Which point is corresponding to the reference point?
Reference image:
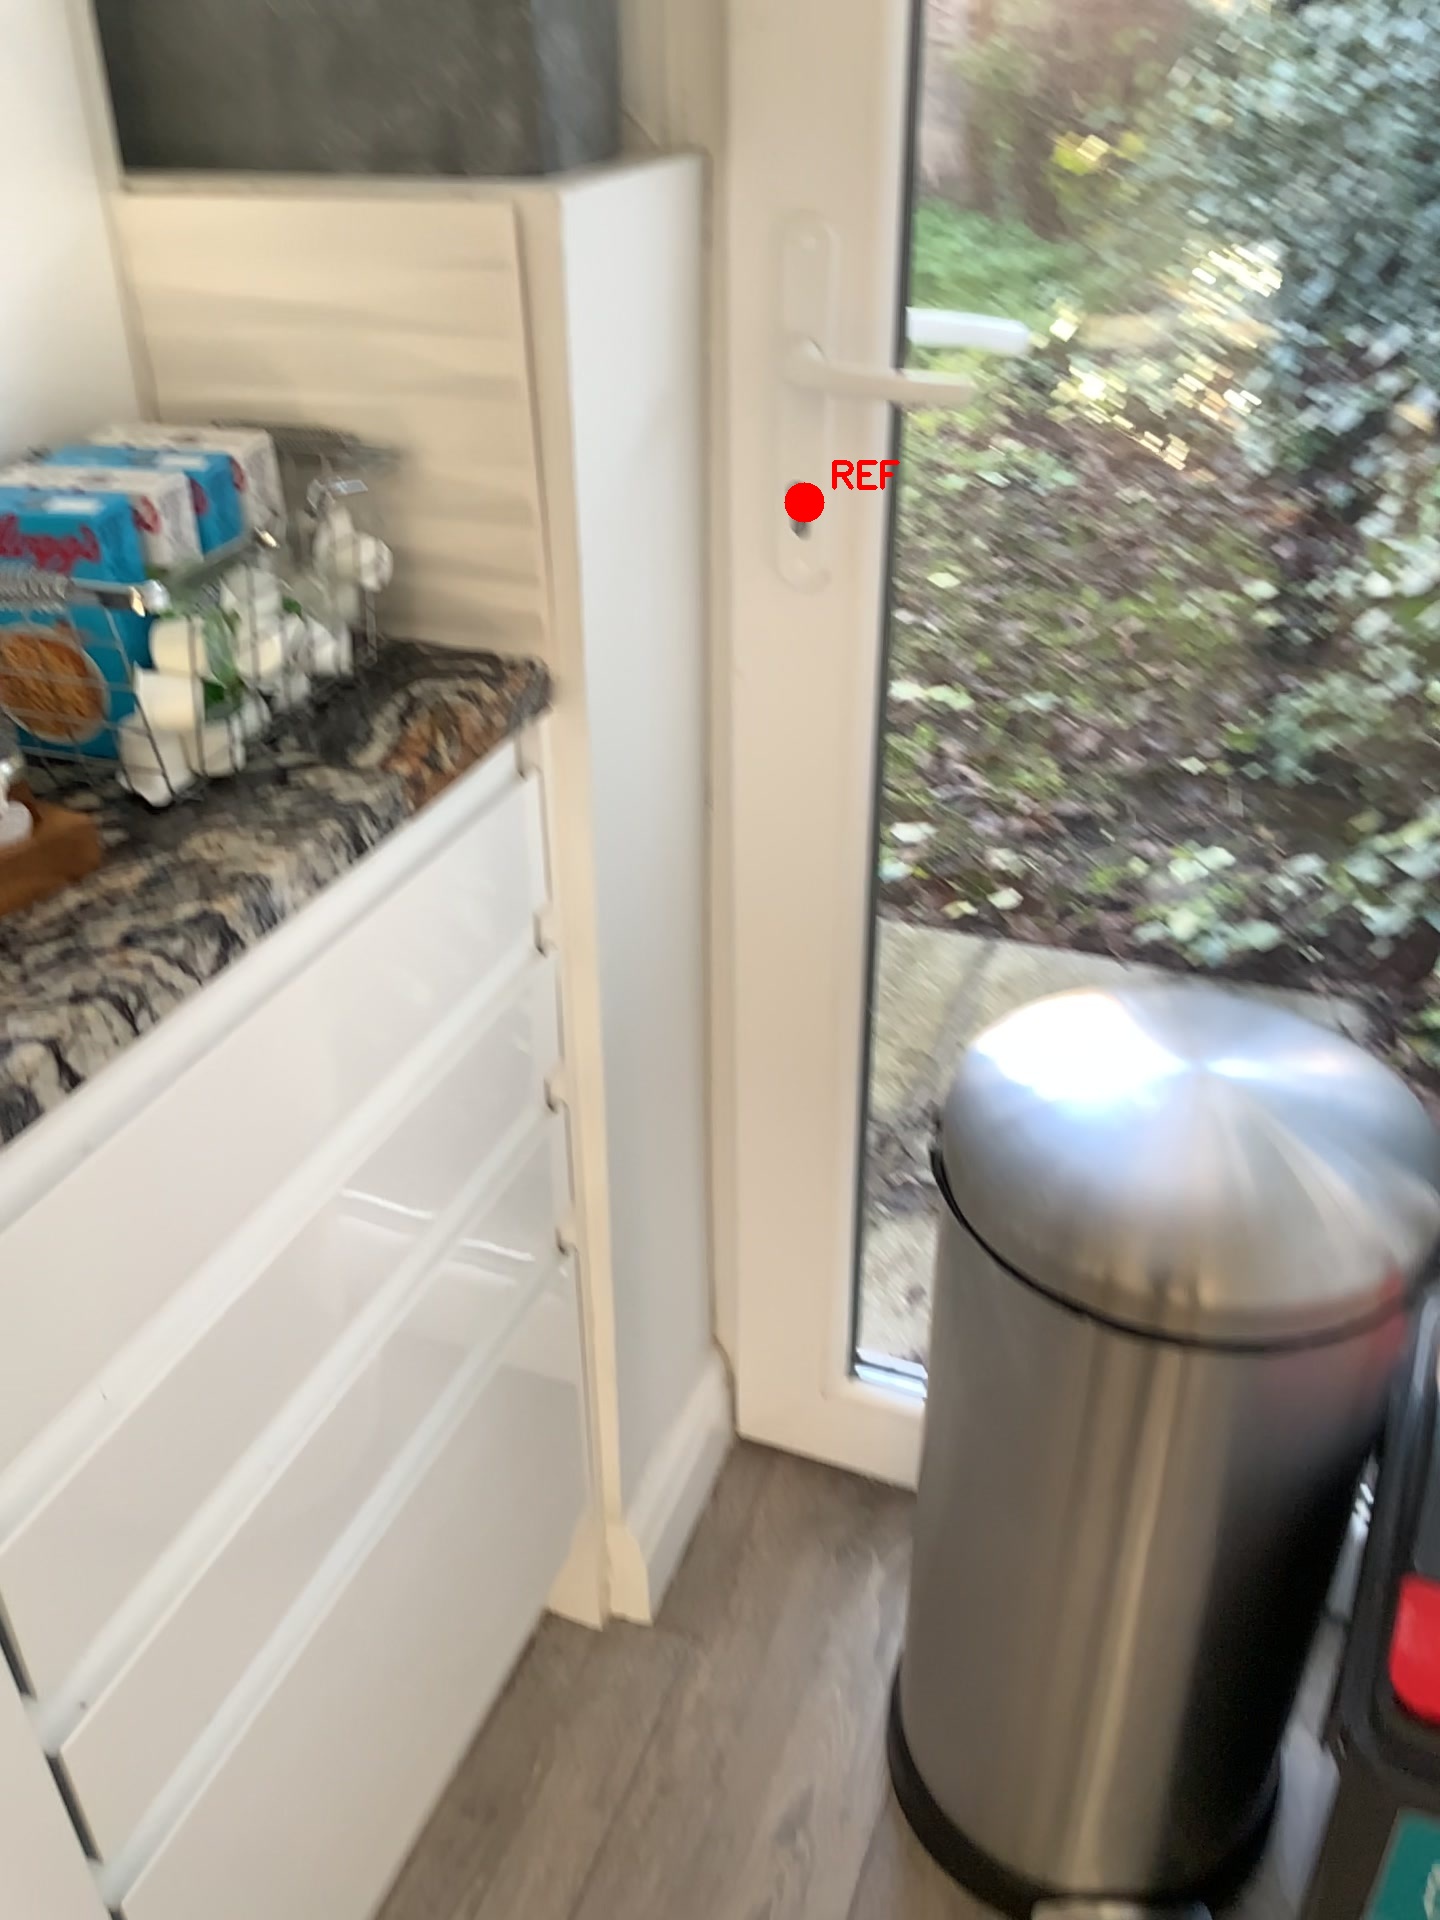
Option image:
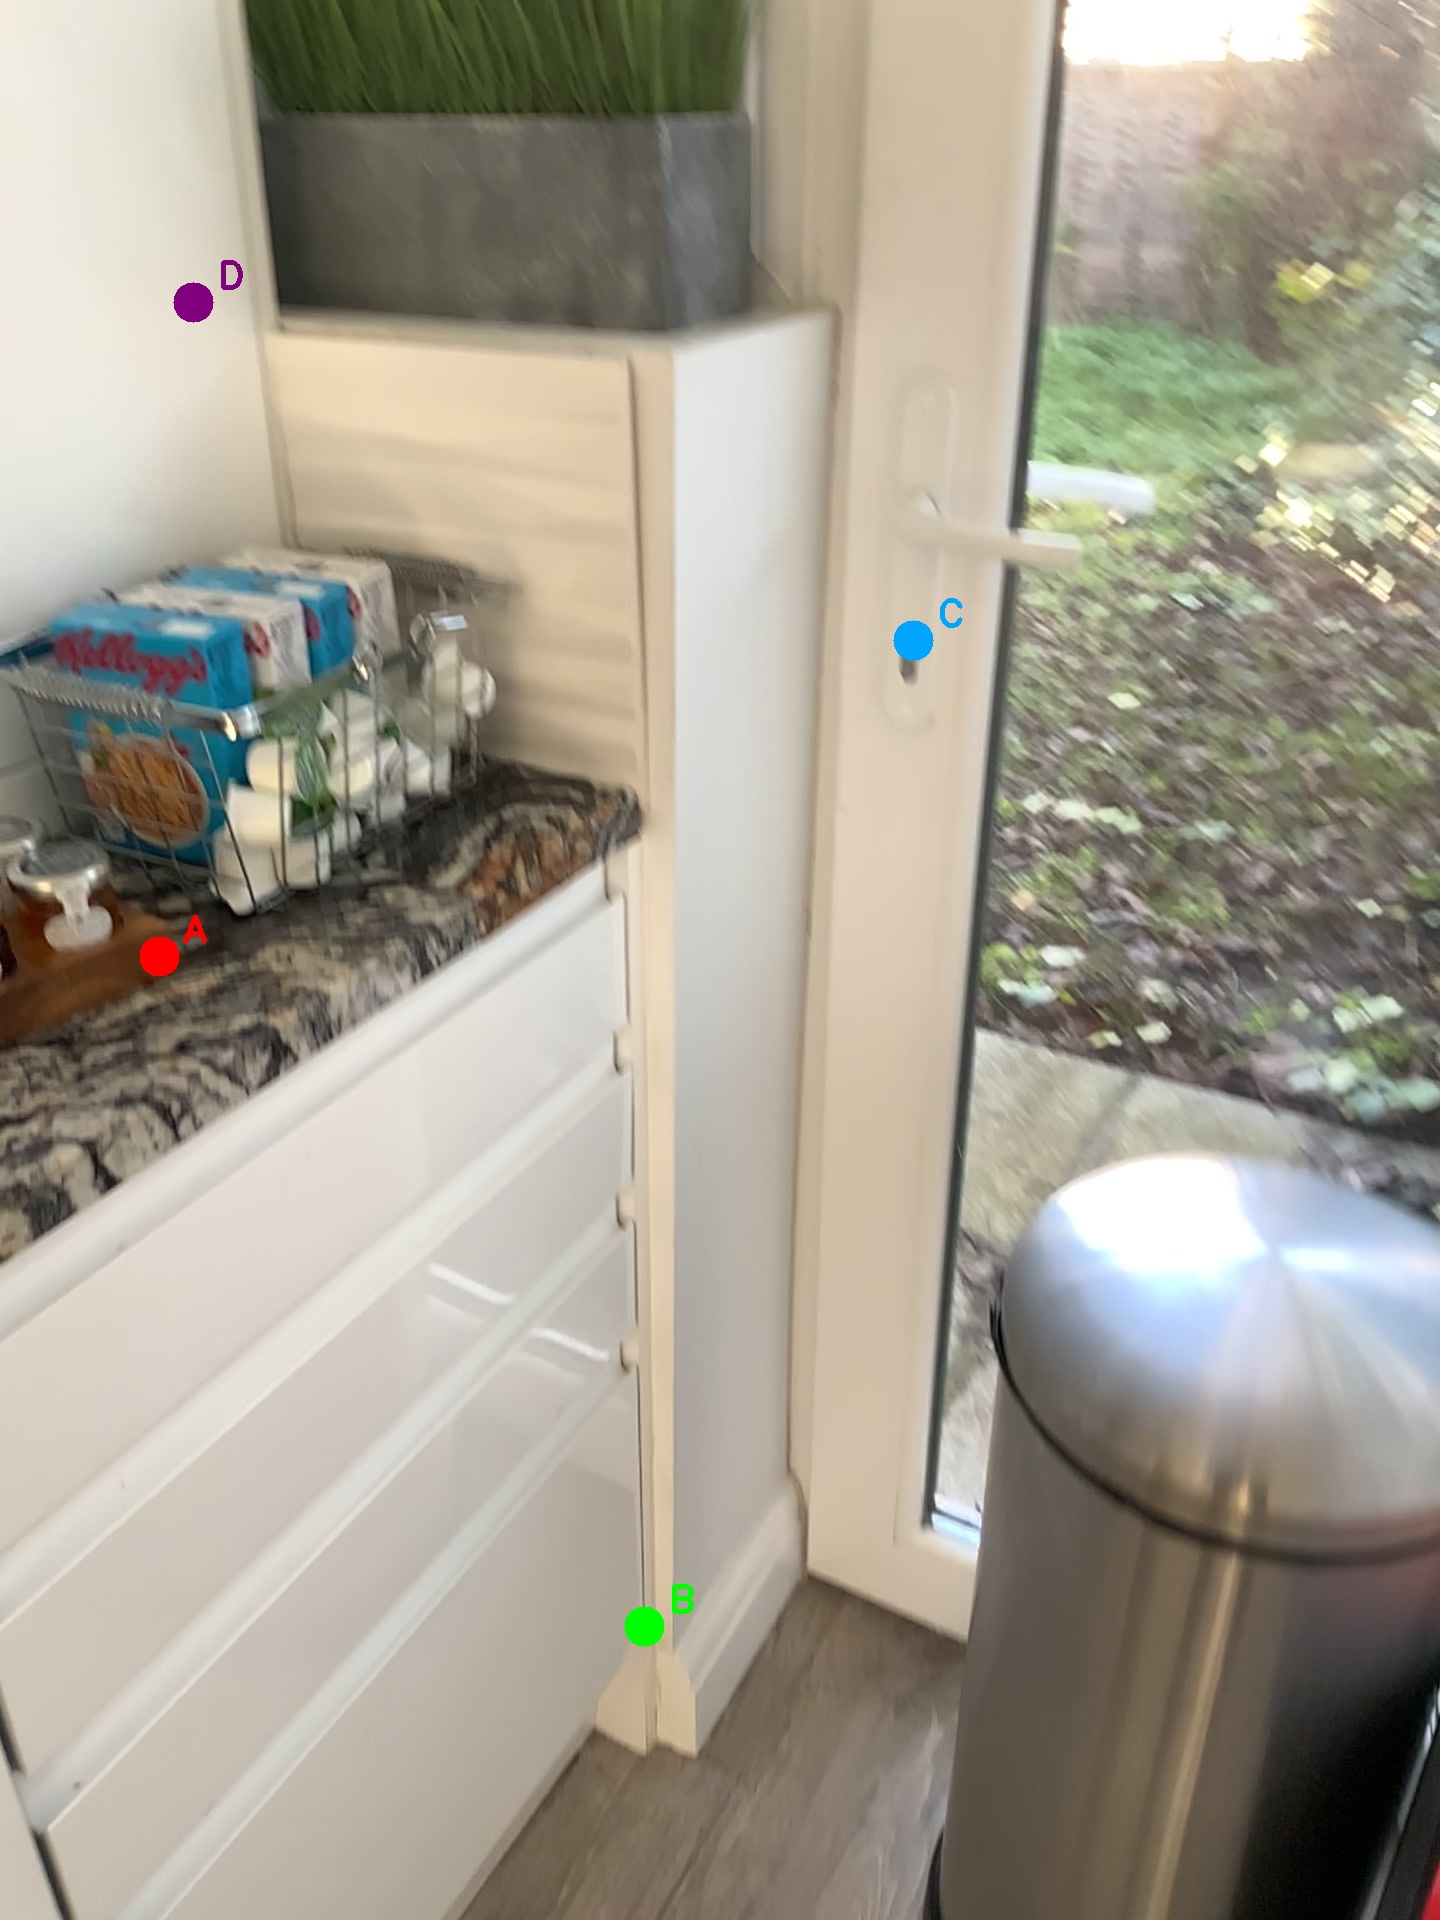
Choices:
Point A
Point B
Point C
Point D
Answer: (C)